Princess Beatrice of the United Kingdom

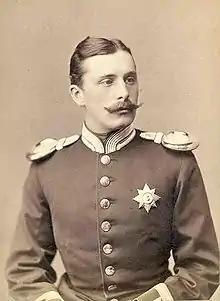
Prince Henry of Battenberg, who was married to Beatrice from 1885 until his death in 1896

After the death of the Prince Imperial, the Prince of Wales suggested that Beatrice marry their sister Alice's widower, Louis IV, Grand Duke of Hesse. Alice had died in 1878, and the Prince argued that Beatrice could act as replacement mother for Louis's young children and spend most of her time in England looking after her mother. He further suggested the Queen could oversee the upbringing of her Hessian grandchildren with greater ease. However, at the time, it was forbidden by law for Beatrice to marry her sister's widower. This was countered by the Prince of Wales, who vehemently supported passage by the Houses of Parliament of the Deceased Wife's Sister Bill, which would have removed the obstacle. Despite popular support for this measure and although it passed in the House of Commons, it was rejected by the House of Lords because of opposition from the Lords Spiritual. Although the Queen was disappointed that the bill had failed, she was happy to keep her daughter at her side.